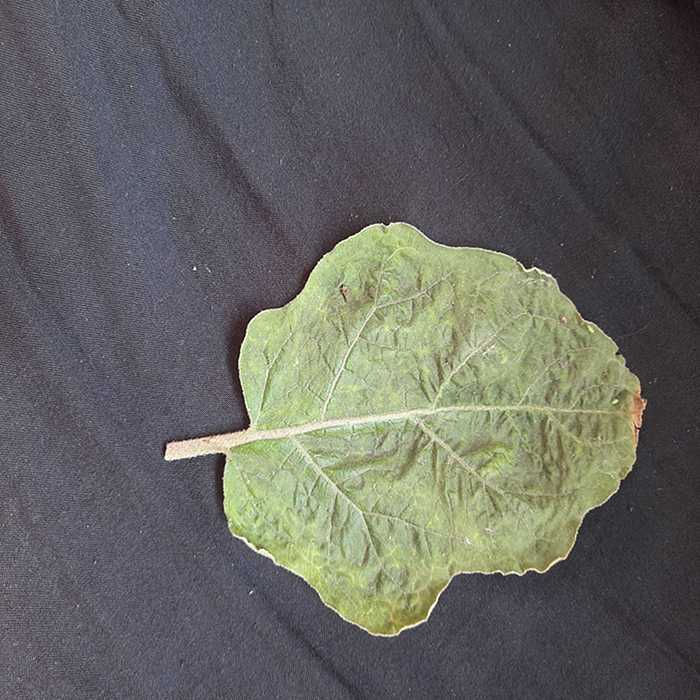
Plant: Eggplant
Label: Eggplant begomovirus